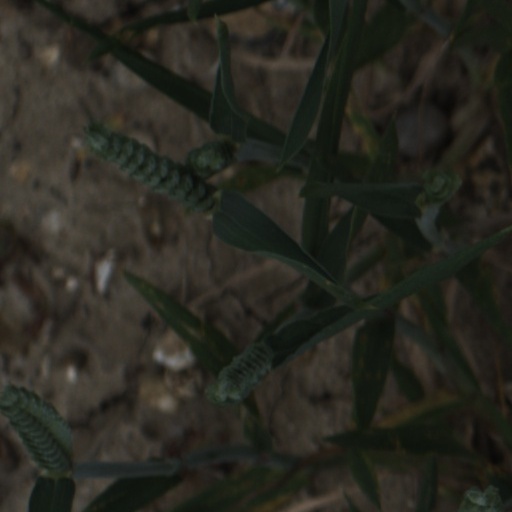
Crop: wheat